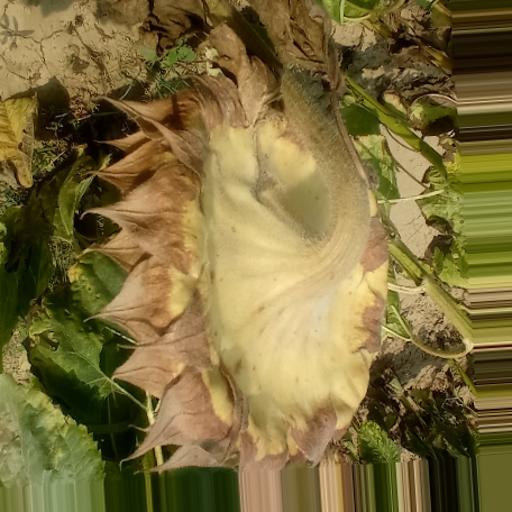
Label: Gray_mold